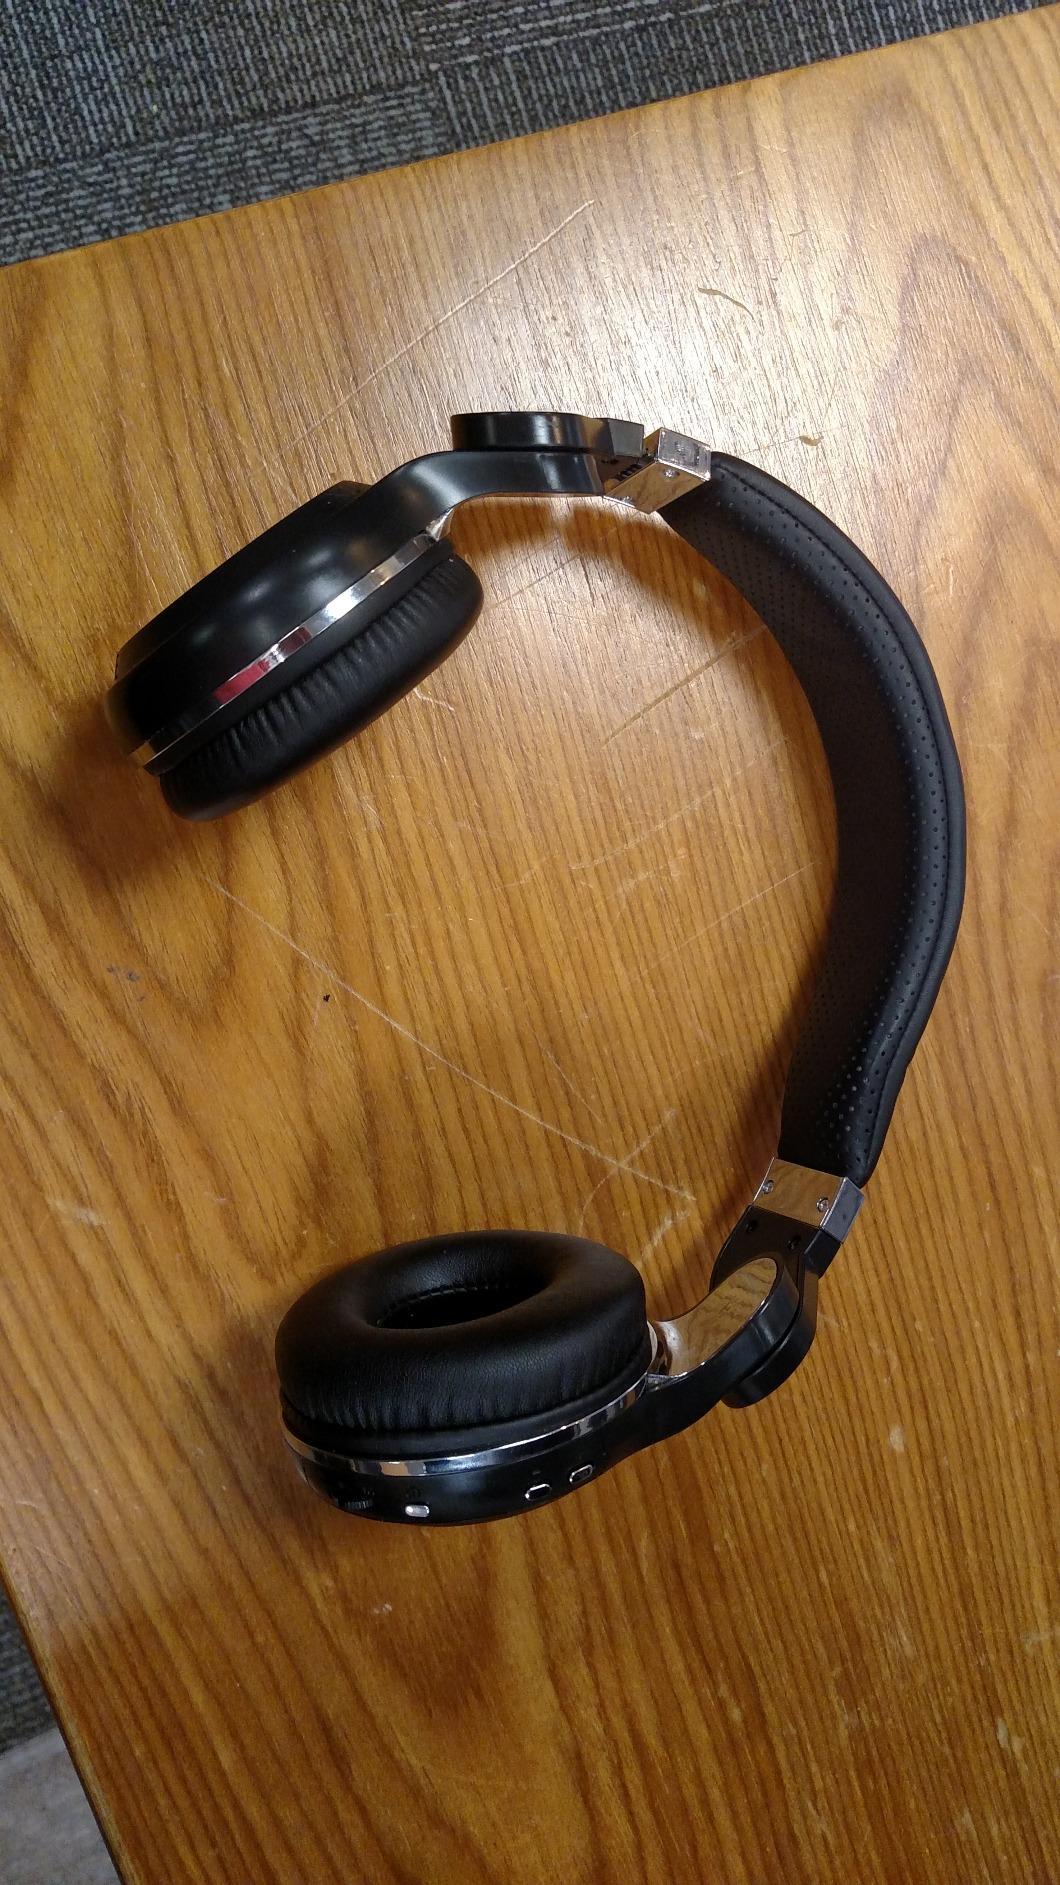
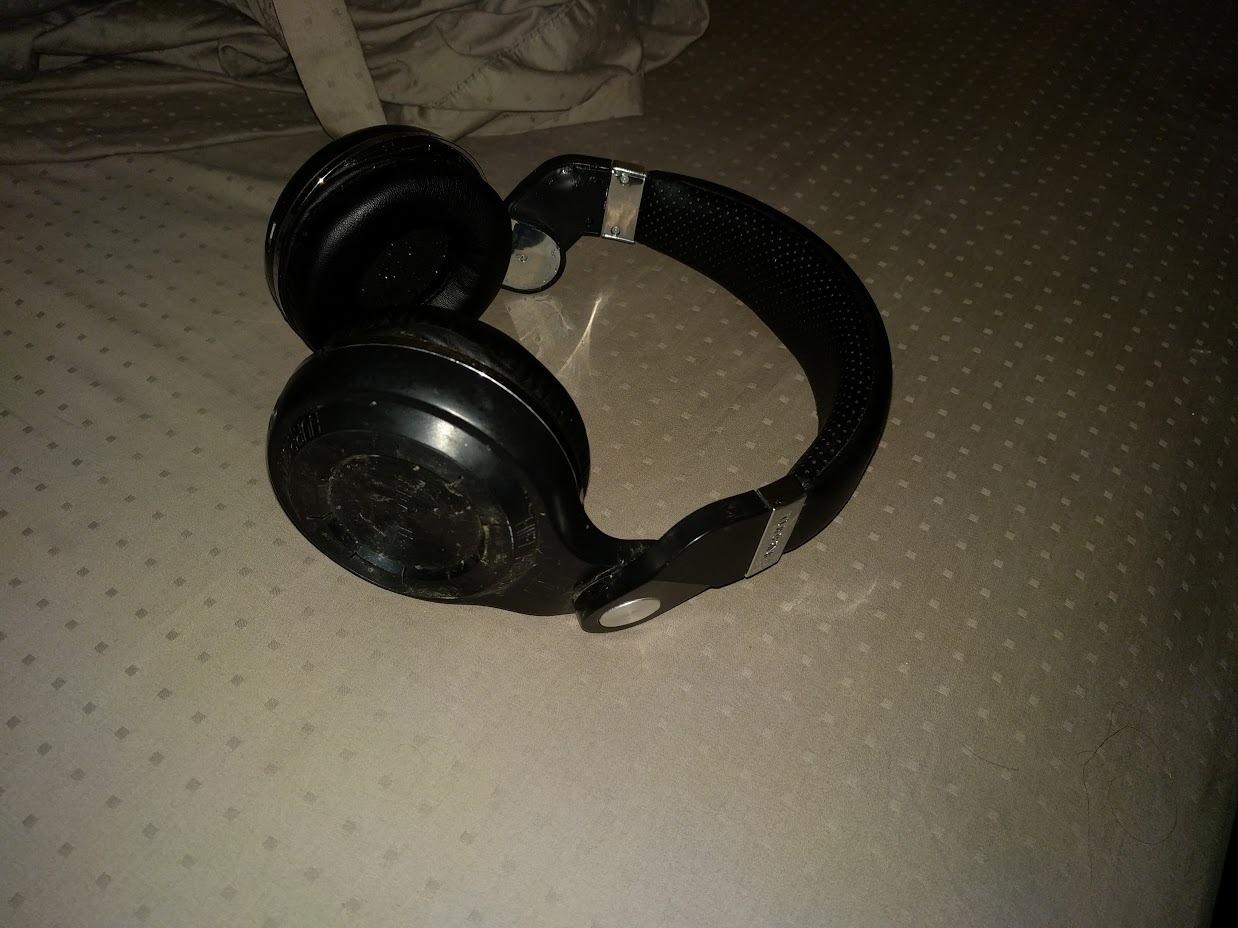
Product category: headphones
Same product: yes